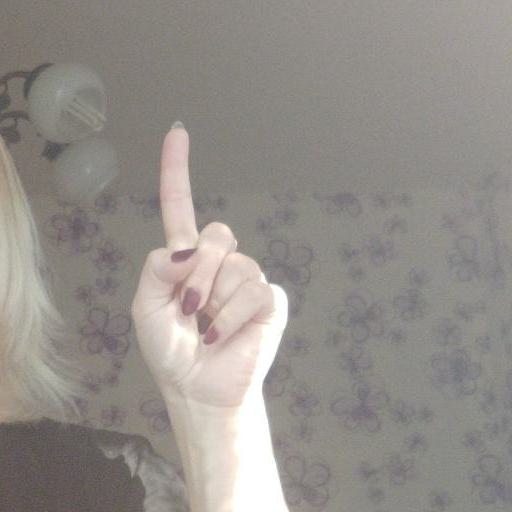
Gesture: one